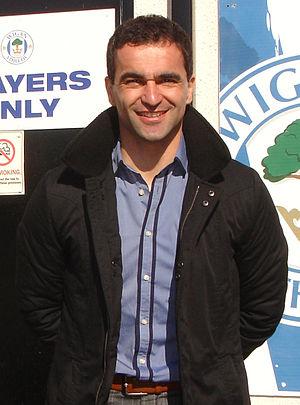
Roberto Martínez Montoliu, né le 13 juillet 1973 à Balaguer est un footballeur espagnol reconverti en entraineur. Il évoluait au poste de milieu de terrain.